Dumpling

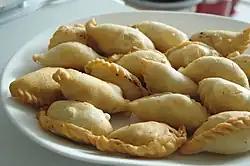
Gujia

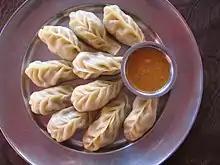
Plateful of Momo (food) in Nepal

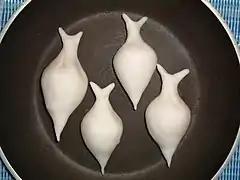
Yomari

"Boraki" are a kind of Armenian dumplings typically filled with spiced ground meat and onions, wrapped in thin dough, and often baked, or fried. Boraki are formed as small cylinders with an open top, the cylinders are lightly boiled in broth and then baked, or fried. Thed usually sit in an Armenian sauce called "lecho", which consists of bell peppers, tomatoes, onions, garlic, oil, salt, hot peppers and sometimes vinegar. Boraki are served garnished with matzoon and chopped garlic.